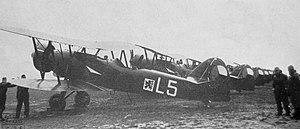
Le Letov Š-28 était un avion de reconnaissance sesquiplan biplace monomoteur tchécoslovaque des années 1930, conçu et produit à la fin des années 1920 par Letov Kbely. Développé en de nombreuses versions et avec une grande variété de groupes propulseurs, il connut un succès relativement important, sa version la plus importante, la Š-328, ayant été produite à 412 exemplaires.